Norridgewock

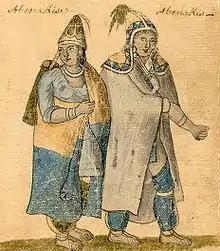
Abenaki couple, an 18th-century watercolor by an unknown artist. Courtesy of the City of Montreal Records Management & Archives, Montreal, Quebec

When Queen Anne's War broke out, with New France and New England again fighting over the border between New England and Acadia, Massachusetts Governor Joseph Dudley arranged a conference with tribal representatives in 1703 to propose that they remain neutral. On the contrary, however, the Norridgewock tribe in August joined a larger force of French and Indians, commanded by Alexandre Leneuf de Beaubassin, to attack Wells in the Northeast Coast Campaign. Father Rale was widely suspected of inciting the tribe against English colonists because their settlements and blockhouses encroached on Abenaki land (and so uncomfortably close to Quebec), but also because they were Protestant and therefore heretics. Governor Dudley put a price on his head. In the winter of 1705, 275 English colonial militia under the command of Colonel Winthrop Hilton were dispatched to seize Rale and sack the village. Warned in time, the priest escaped into the woods with his papers, but the militia burned the village and church.